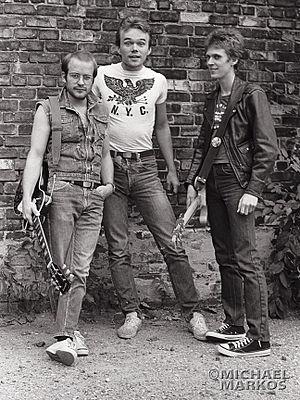
The Suicide Commandos, ou simplement Suicide Commandos, est un groupe de punk rock américain, originaire de Minneapolis, dans le Minnesota. Il est formé en 1975 et séparé en 1979. Plus tard, le groupe jouera occasionnellement jusqu'à la sortie d'un nouvel album studio, Time Bomb en 2017.